2010 South Kyrgyzstan ethnic clashes

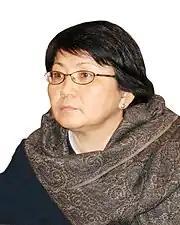
Roza Otunbaeva in 2008

At the same time, the cities of Kyrgyzstan have received a mass influx of young Kyrgyz people from rural areas who, having difficulty finding work and permanent housing, are likely to become involved in criminal gangs. Decisions about ethnic problems are not taking place at the government level, as their very existence is not recognized and, moreover, virtually all administrative positions are held by ethnic Kyrgyz.